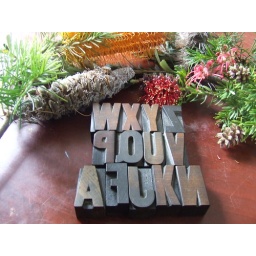
wooden type and native flowers kindly given to me by a lady I met at the market yesterday